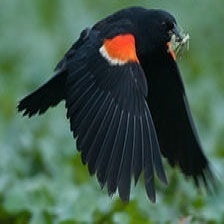
Species: RED WINGED BLACKBIRD
Scientific name: AGELAIUS PHOENICEUS